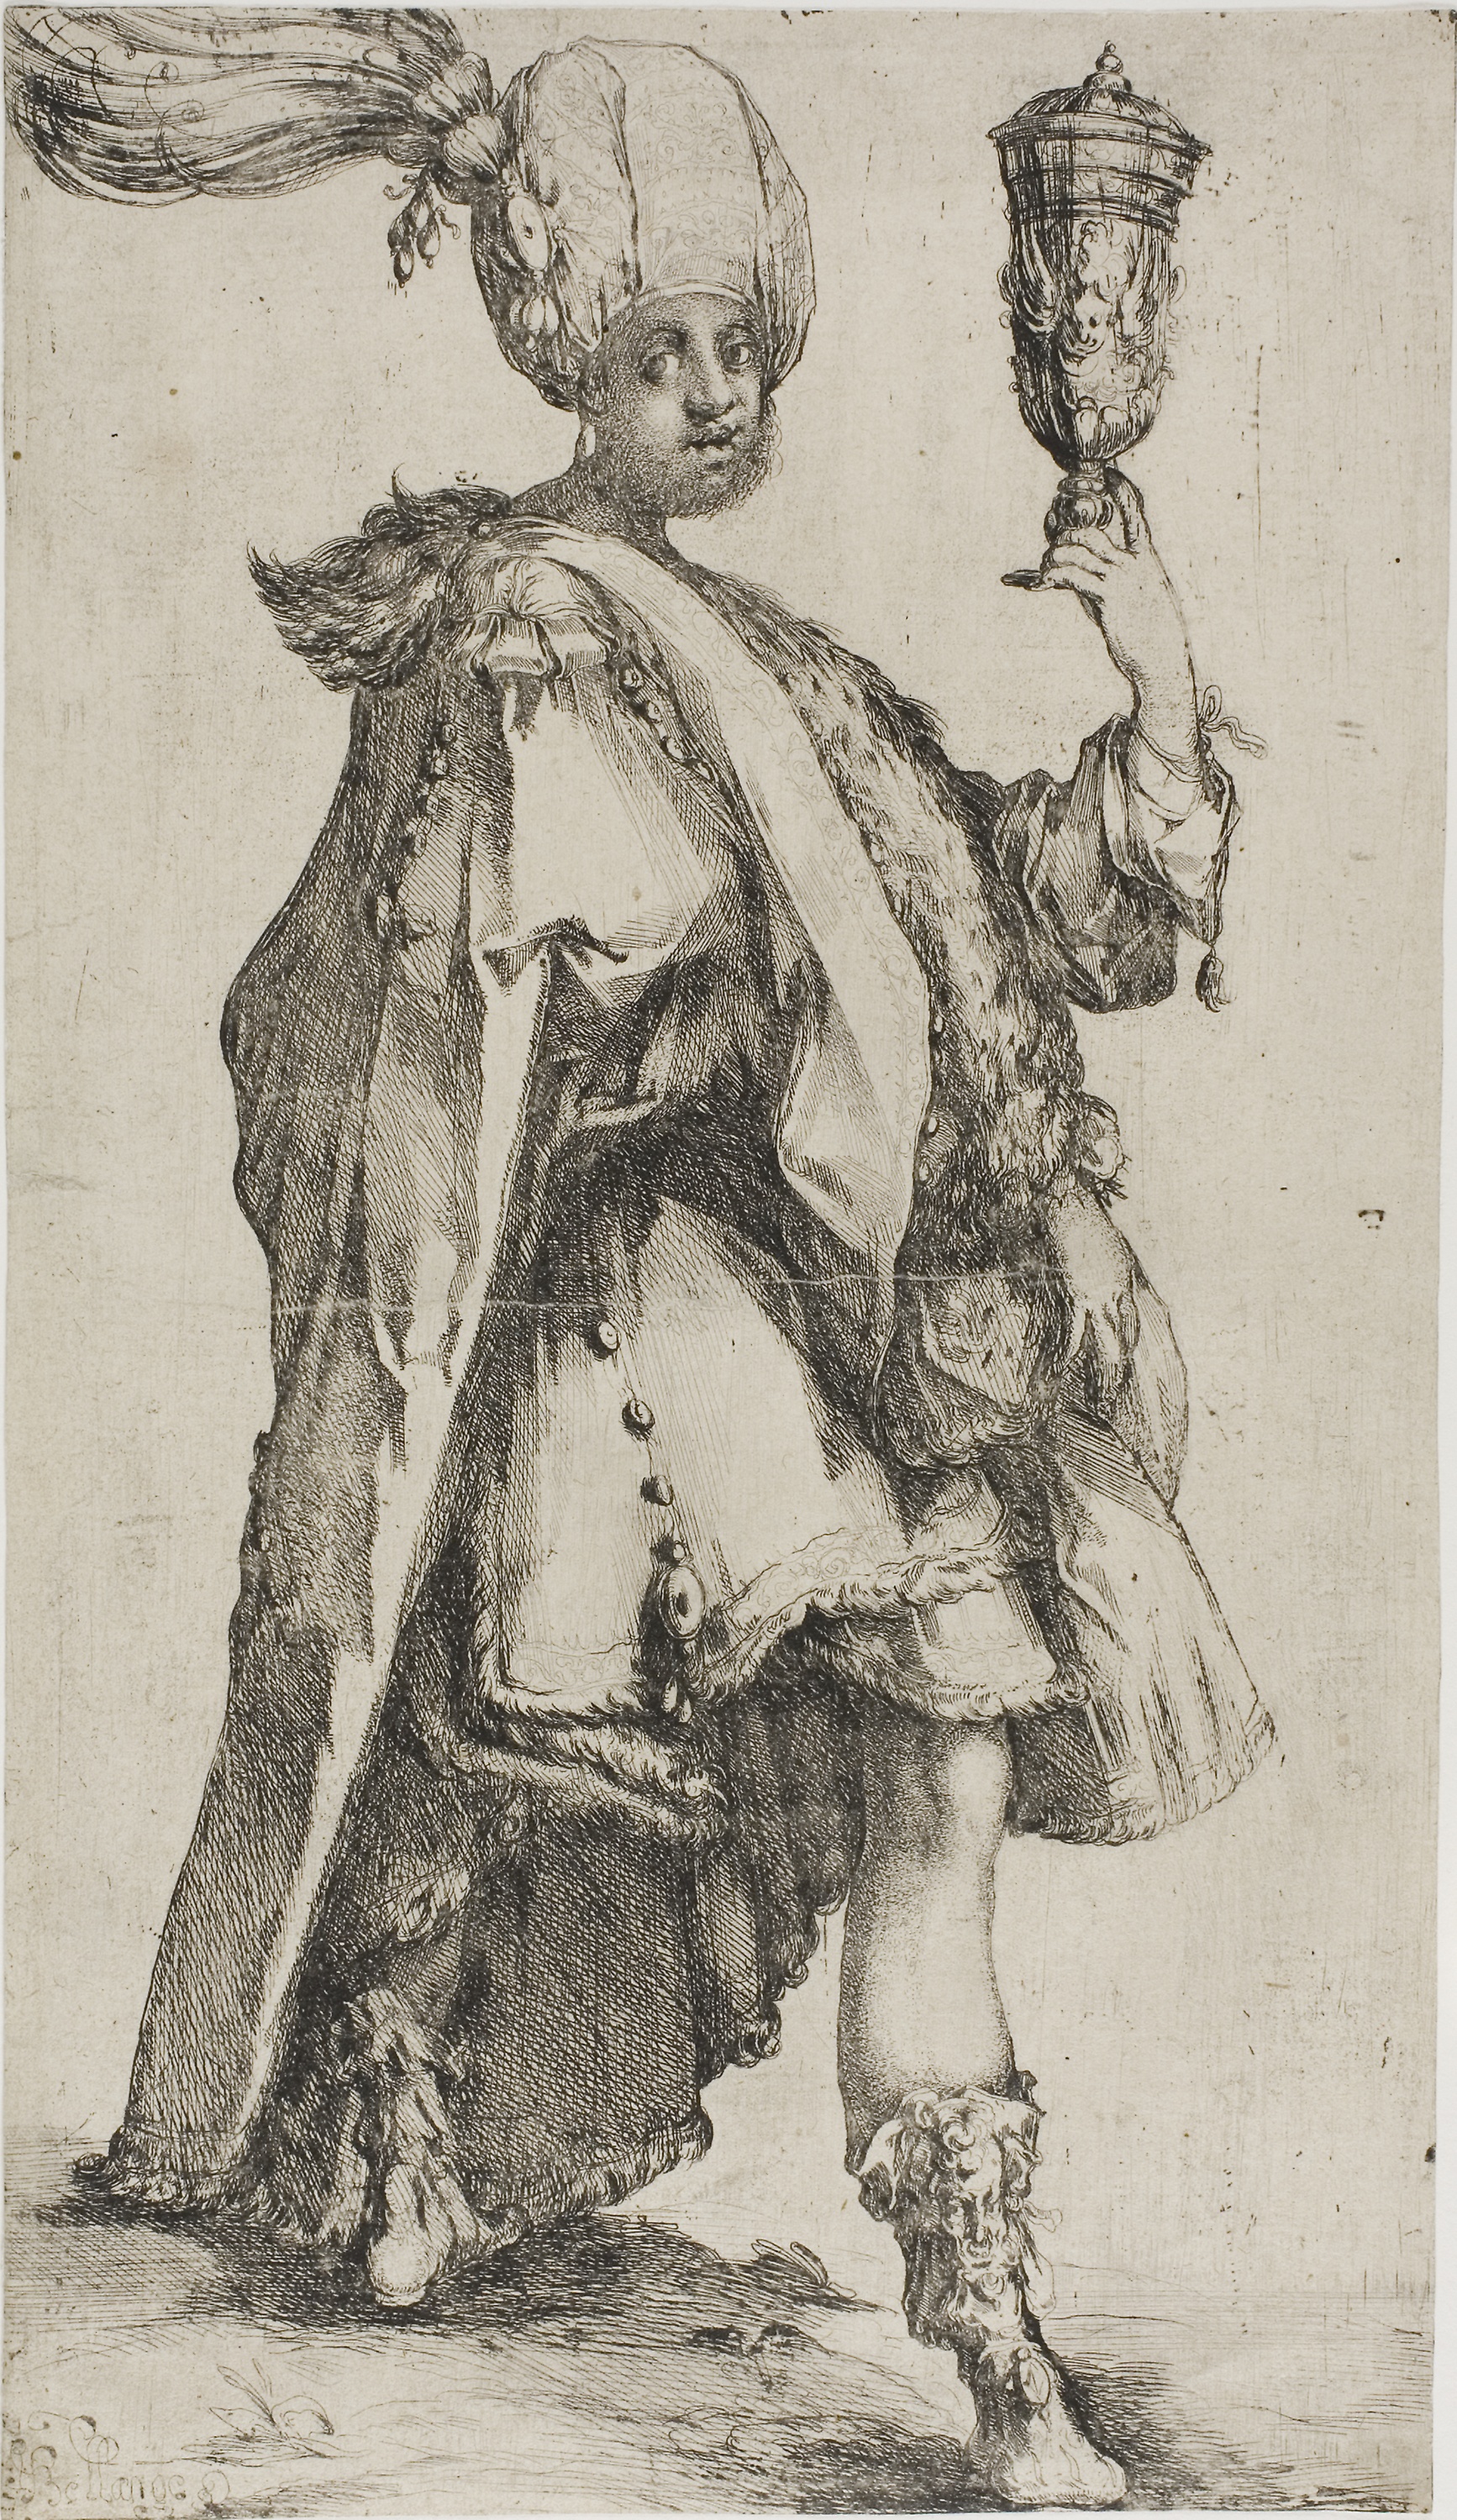
standing, art, figure drawing, history, drawing, costume design, black and white, illustration, sketch, artwork, middle ages, visual arts, mythology